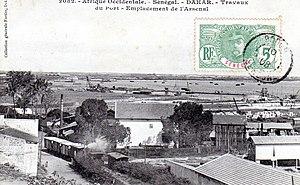
La Compagnie du chemin de fer de Dakar à Saint-Louis est une filiale de la Société de construction des Batignolles, chargée de la construction de la première ligne de chemin de fer en Afrique-Occidentale française, celle reliant Dakar à Saint-Louis du Sénégal, alors capitale de la colonie.
La ville de Dakar est la capitale de la République du Sénégal et de la région de Dakar. Elle compte 1 056 009 habitants sur les 3 630 000 habitants que compte l'ensemble de la région de Dakar. C'est une des quatre communes historiques du Sénégal et l'ancienne capitale de l'Afrique-Occidentale française.
Le Port autonome de Dakar est une entreprise publique sénégalaise dont le siège se trouve à Dakar.